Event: Hurricane Matthew
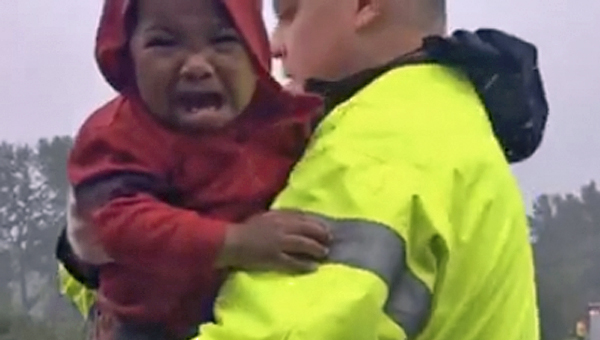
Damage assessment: no_damage